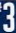
Number: 3